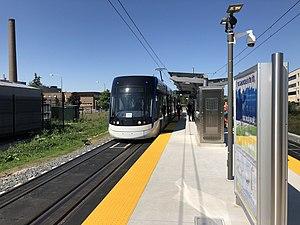
Ion est un système léger sur rail dans la Municipalité régionale de Waterloo dans la province de l'Ontario. La région de Waterloo décrit Ion comme « rapid transit » qui a le sens de « métro léger » en ce cas. La ligne reliera trois villes voisines. La région de Waterloo construira Ion en deux étapes. La première étape est entre Kitchener et la ville de Waterloo. La seconde étape sera entre Kitchener et Cambridge. Après la deuxième étape, la ligne sera longue de 37 km.